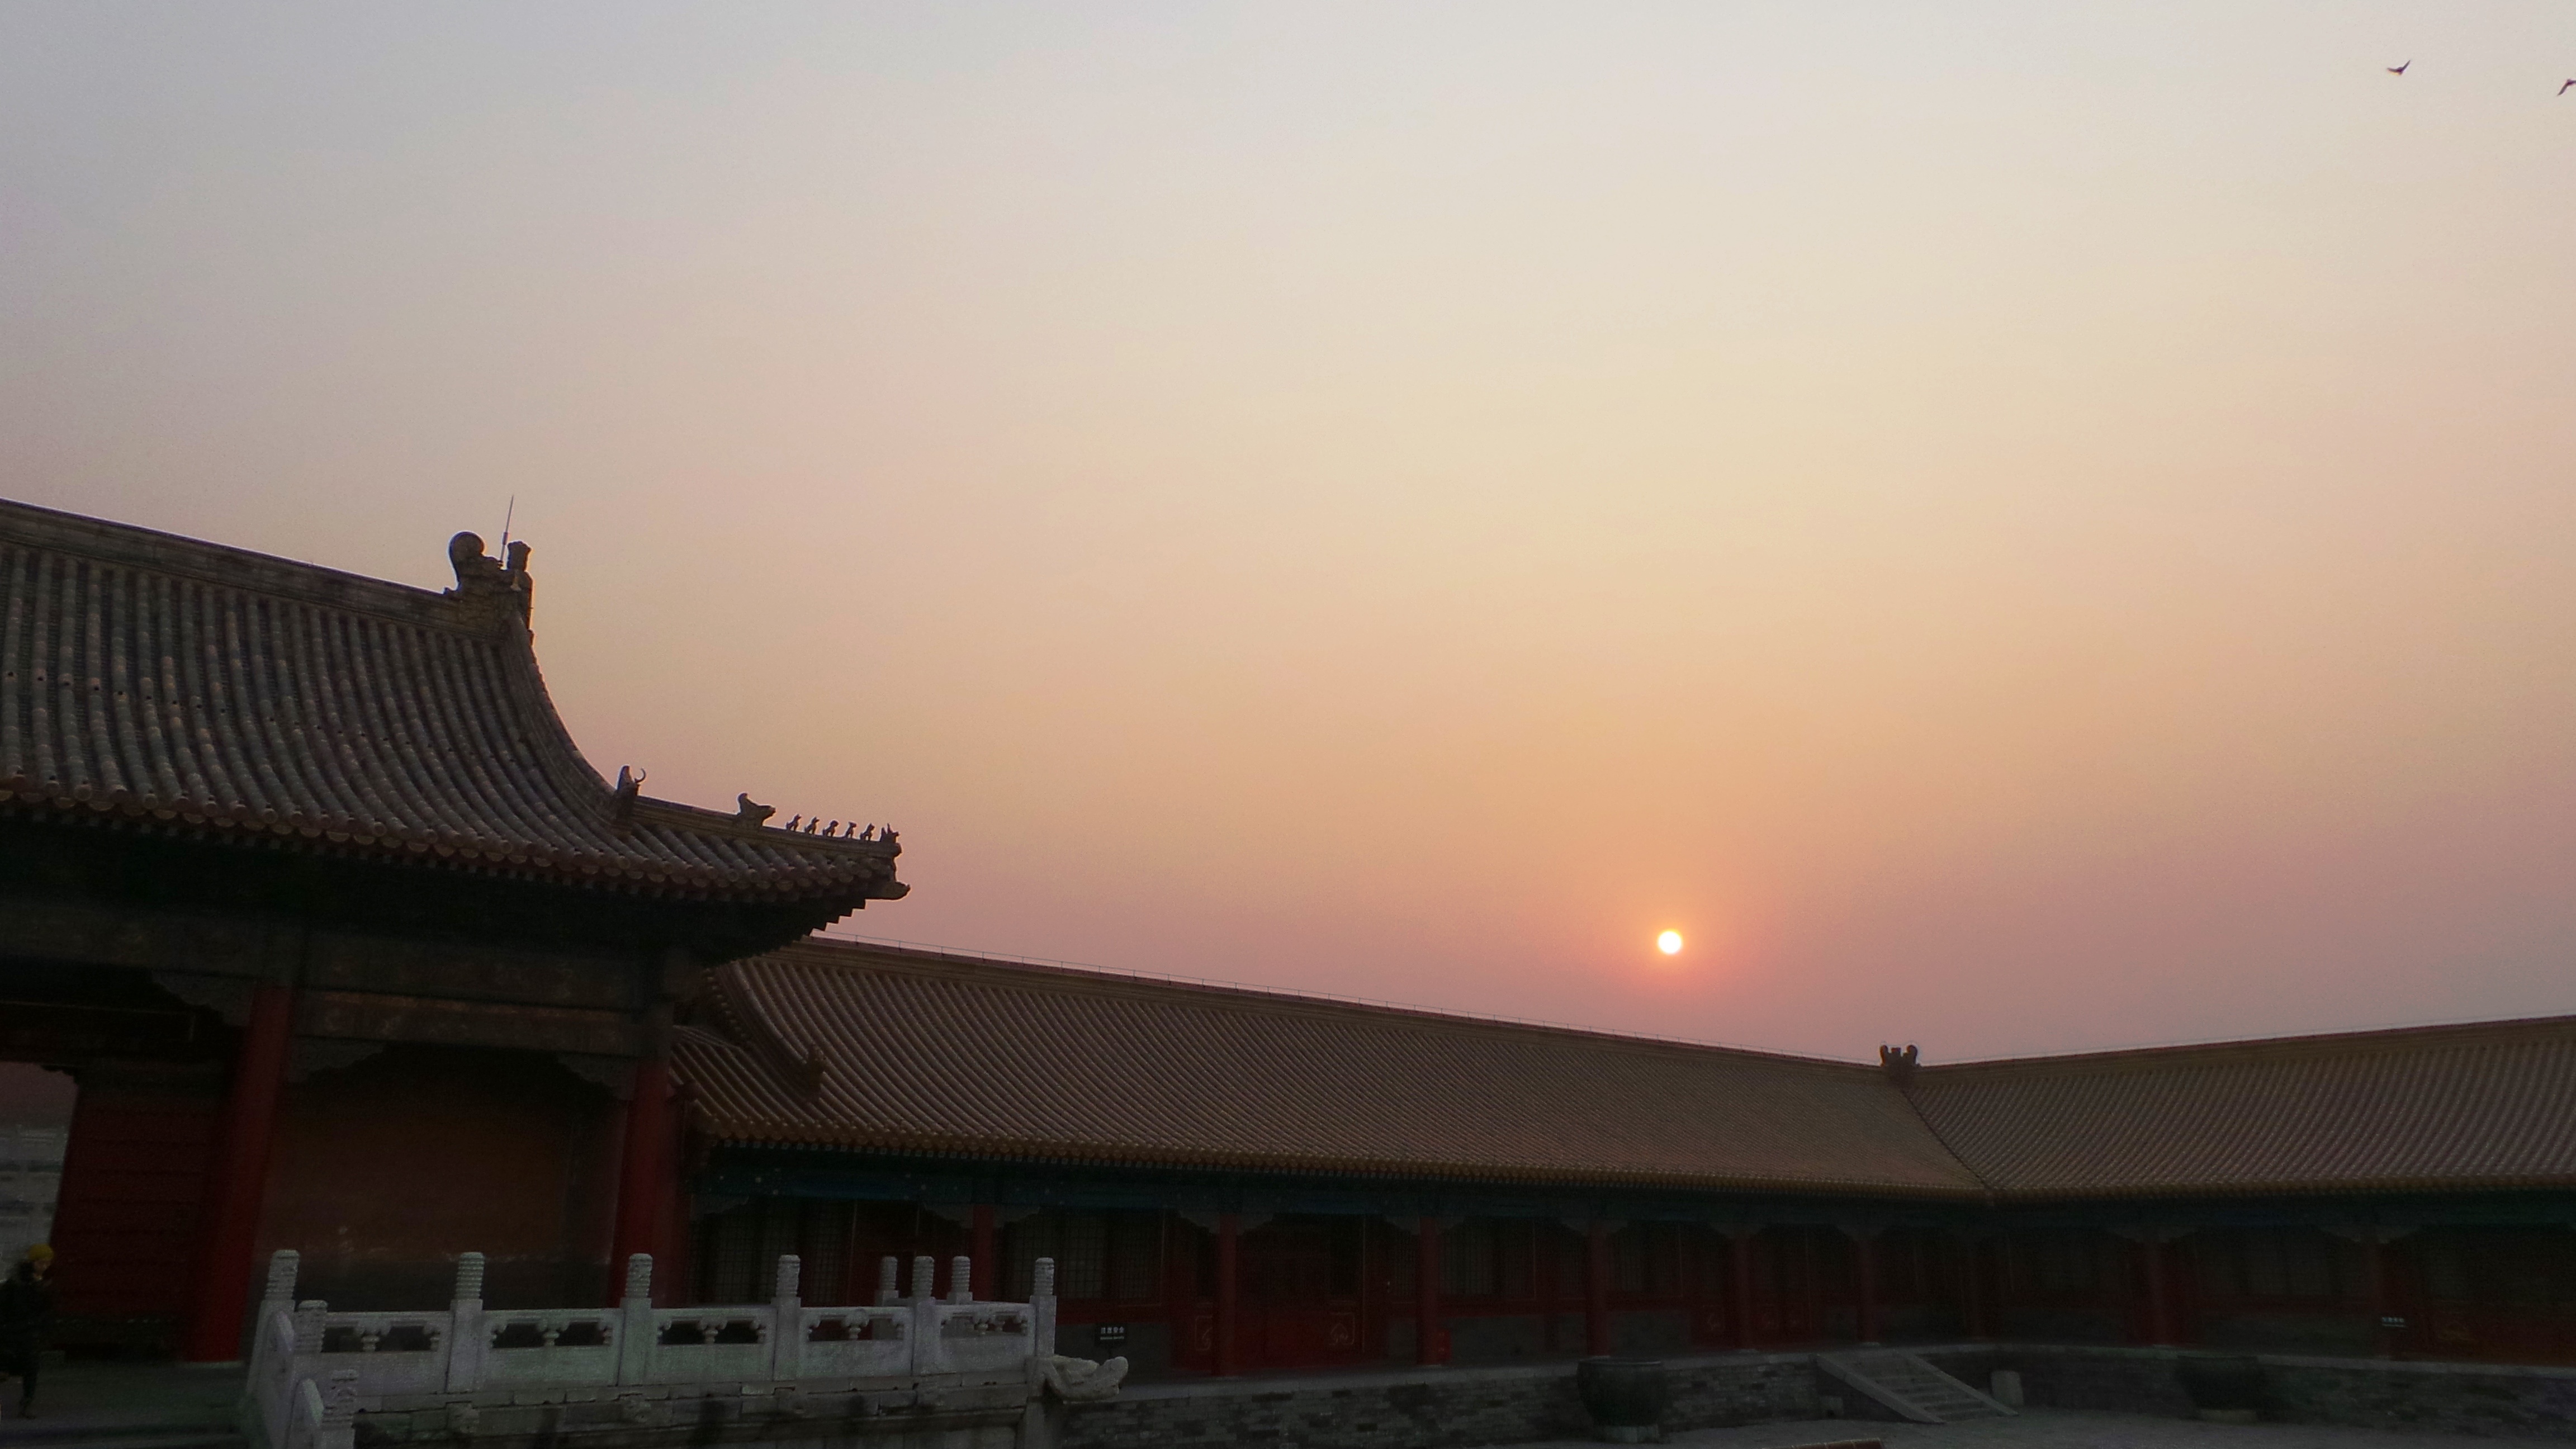
sunset, morning, dawn, dusk, evening